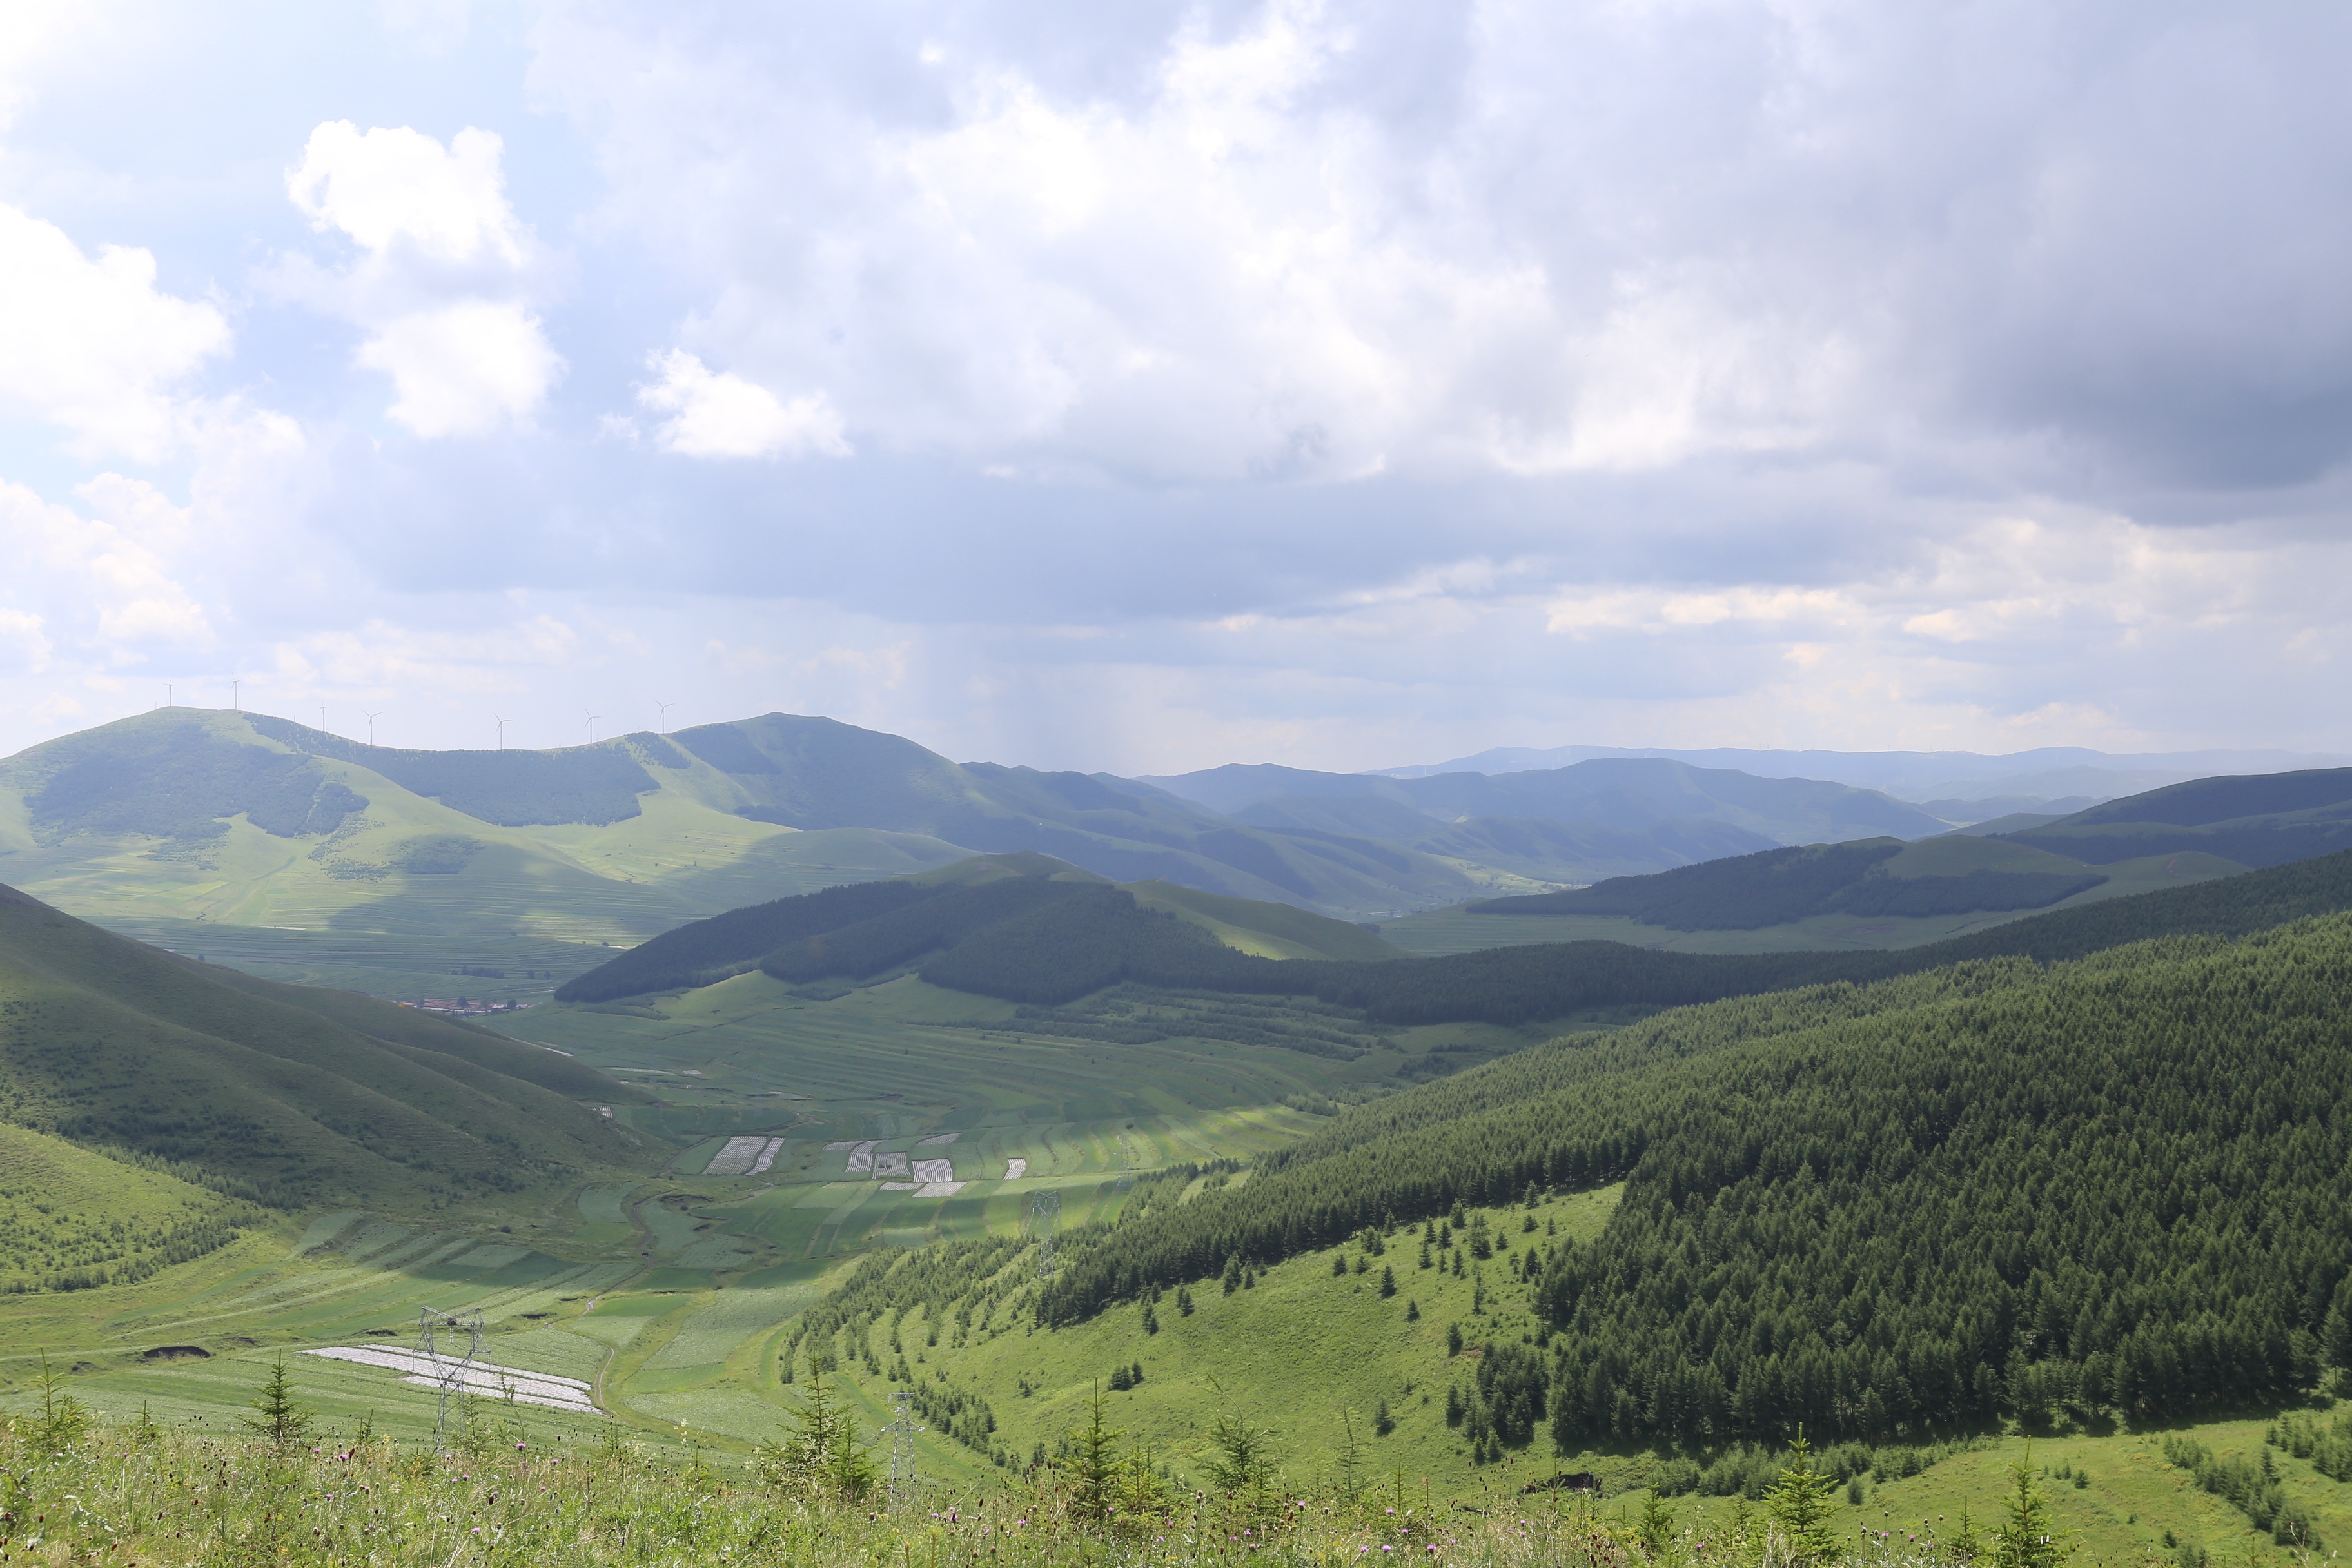
landscape, nature, mountain, cloud, meadow, prairie, hill, lake, valley, mountain range, pasture, highland, ridge, plain, grassland, plateau, fell, loch, ecosystem, rural area, landform, mountain pass, geographical feature, atmospheric phenomenon, mountainous landforms, pilgrim's progress